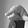
ASL letter: Q